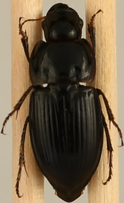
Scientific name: Anisodactylus ovularis
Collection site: Blandy Experimental Farm Site (BLAN), plot BLAN_003